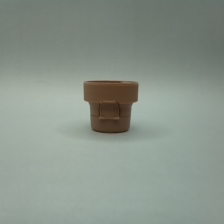
Color: red/orange/pink/fuchsia/brown
Cap type: flip-top cap